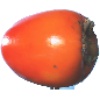
Label: Kaki 1